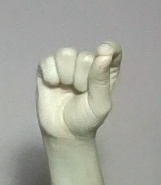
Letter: fa